Bernard Kerik

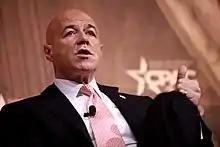
Kerik at CPAC in 2014

Kerik earned 30 NYPD medals for excellent, meritorious, and heroic service, including the New York City Police Department Medal for Valor for his involvement in a gun battle in which his partner was shot and wounded and he and his team members returned fire. As a result of his work on and in the aftermath of the September 11 attacks, he was honored by Her Majesty Queen Elizabeth II with an honorary appointment as Commander of the Most Excellent Order of the British Empire (CBE).